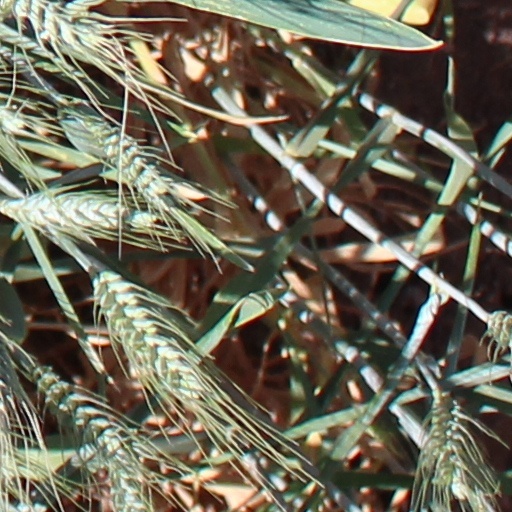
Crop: wheat